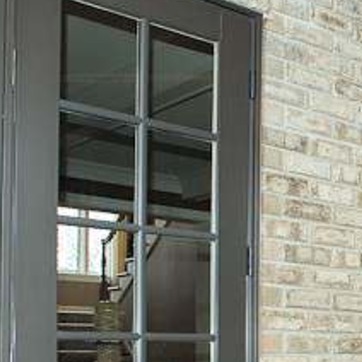
Material: glass